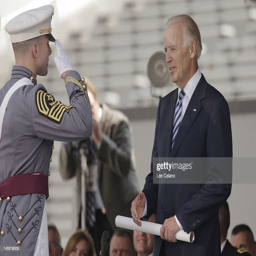
politician is saluted by person before handing him a diploma after politician addressed graduates .